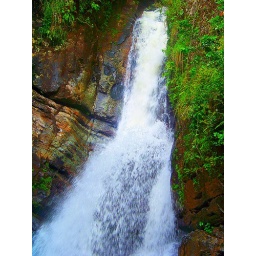
This water fall is about a mile hike into the rain forest in Puerto Rico